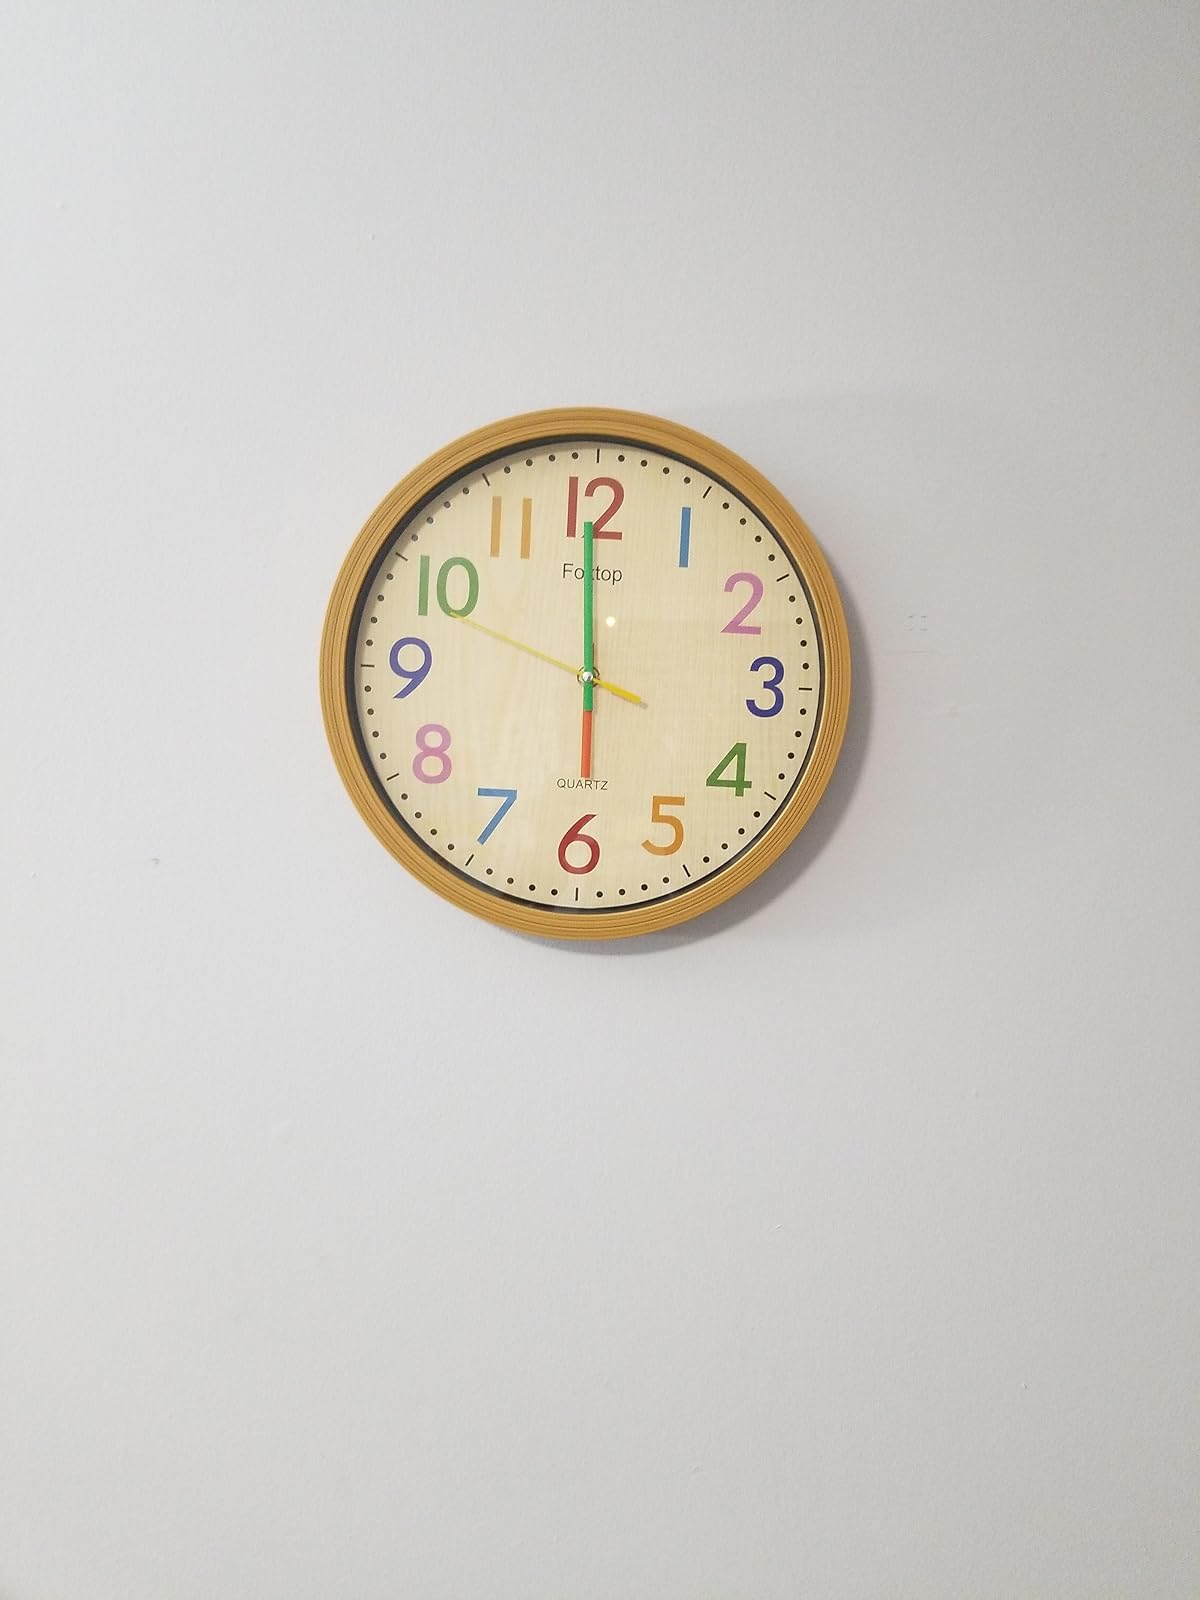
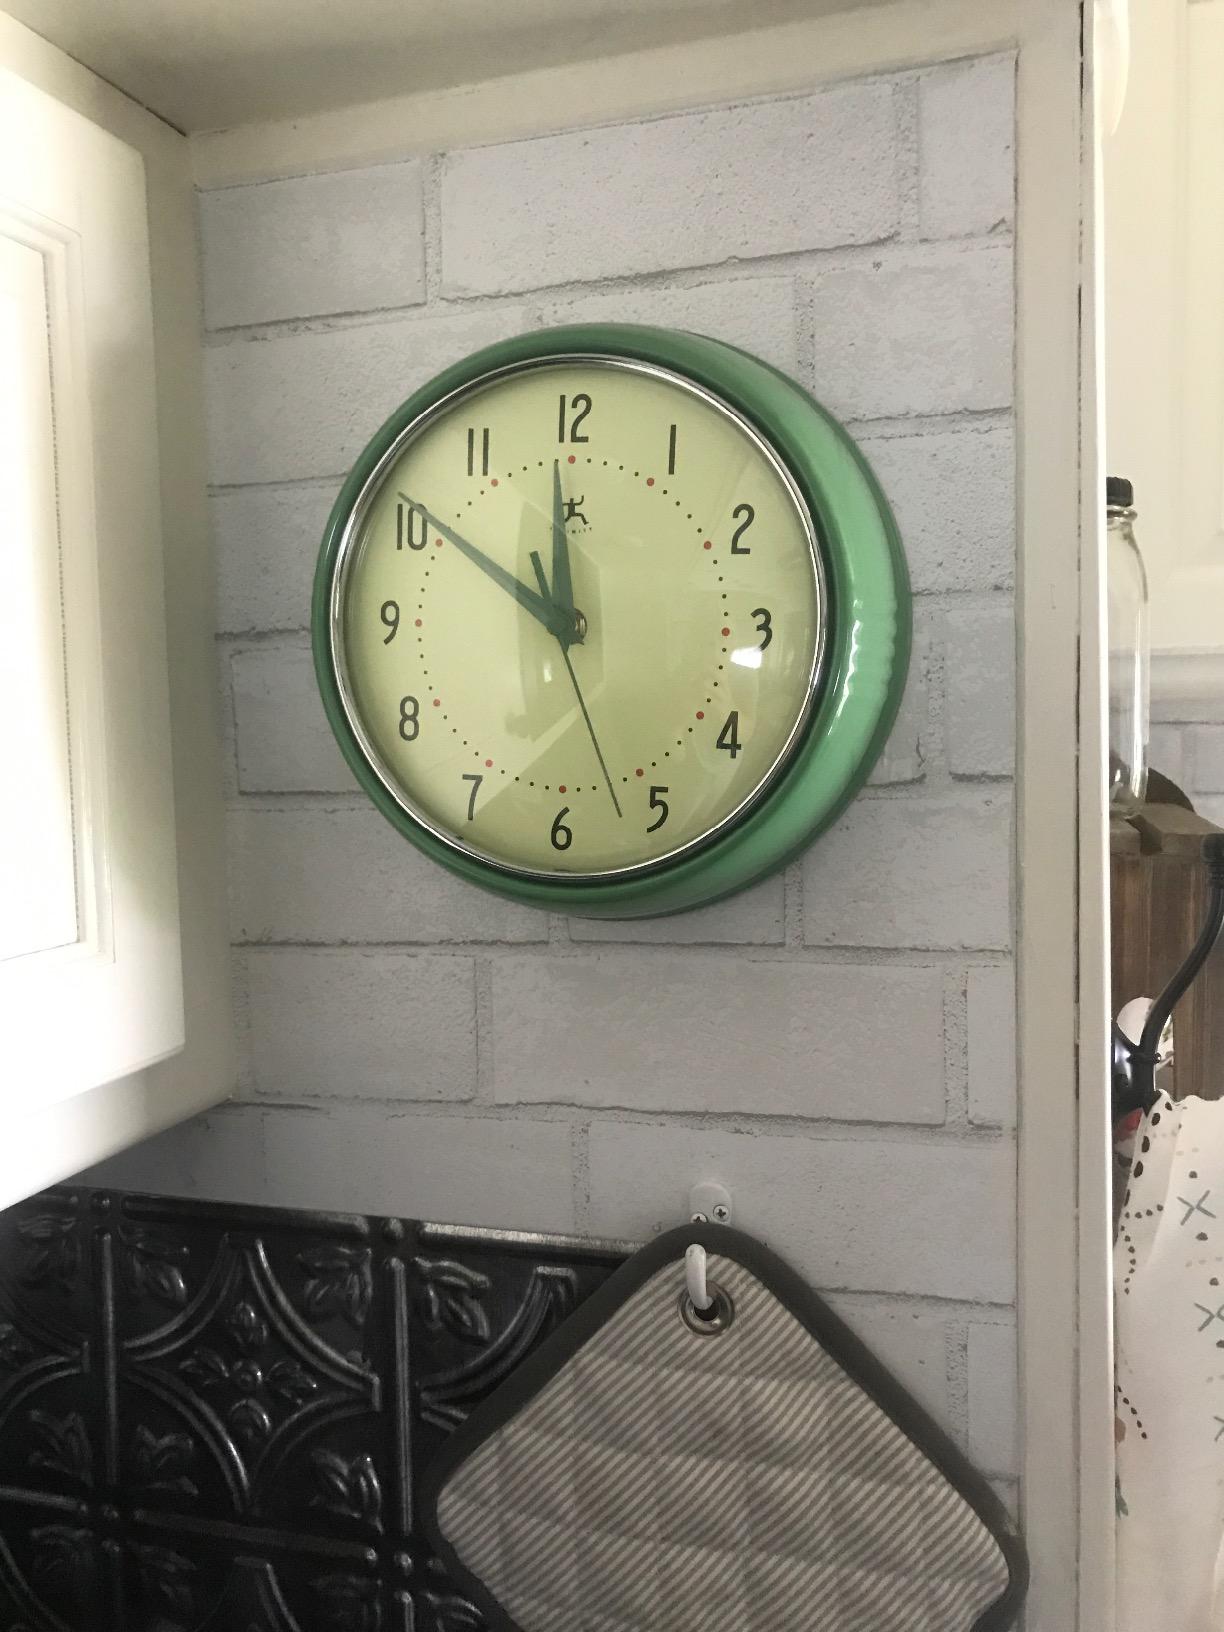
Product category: clock
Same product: no